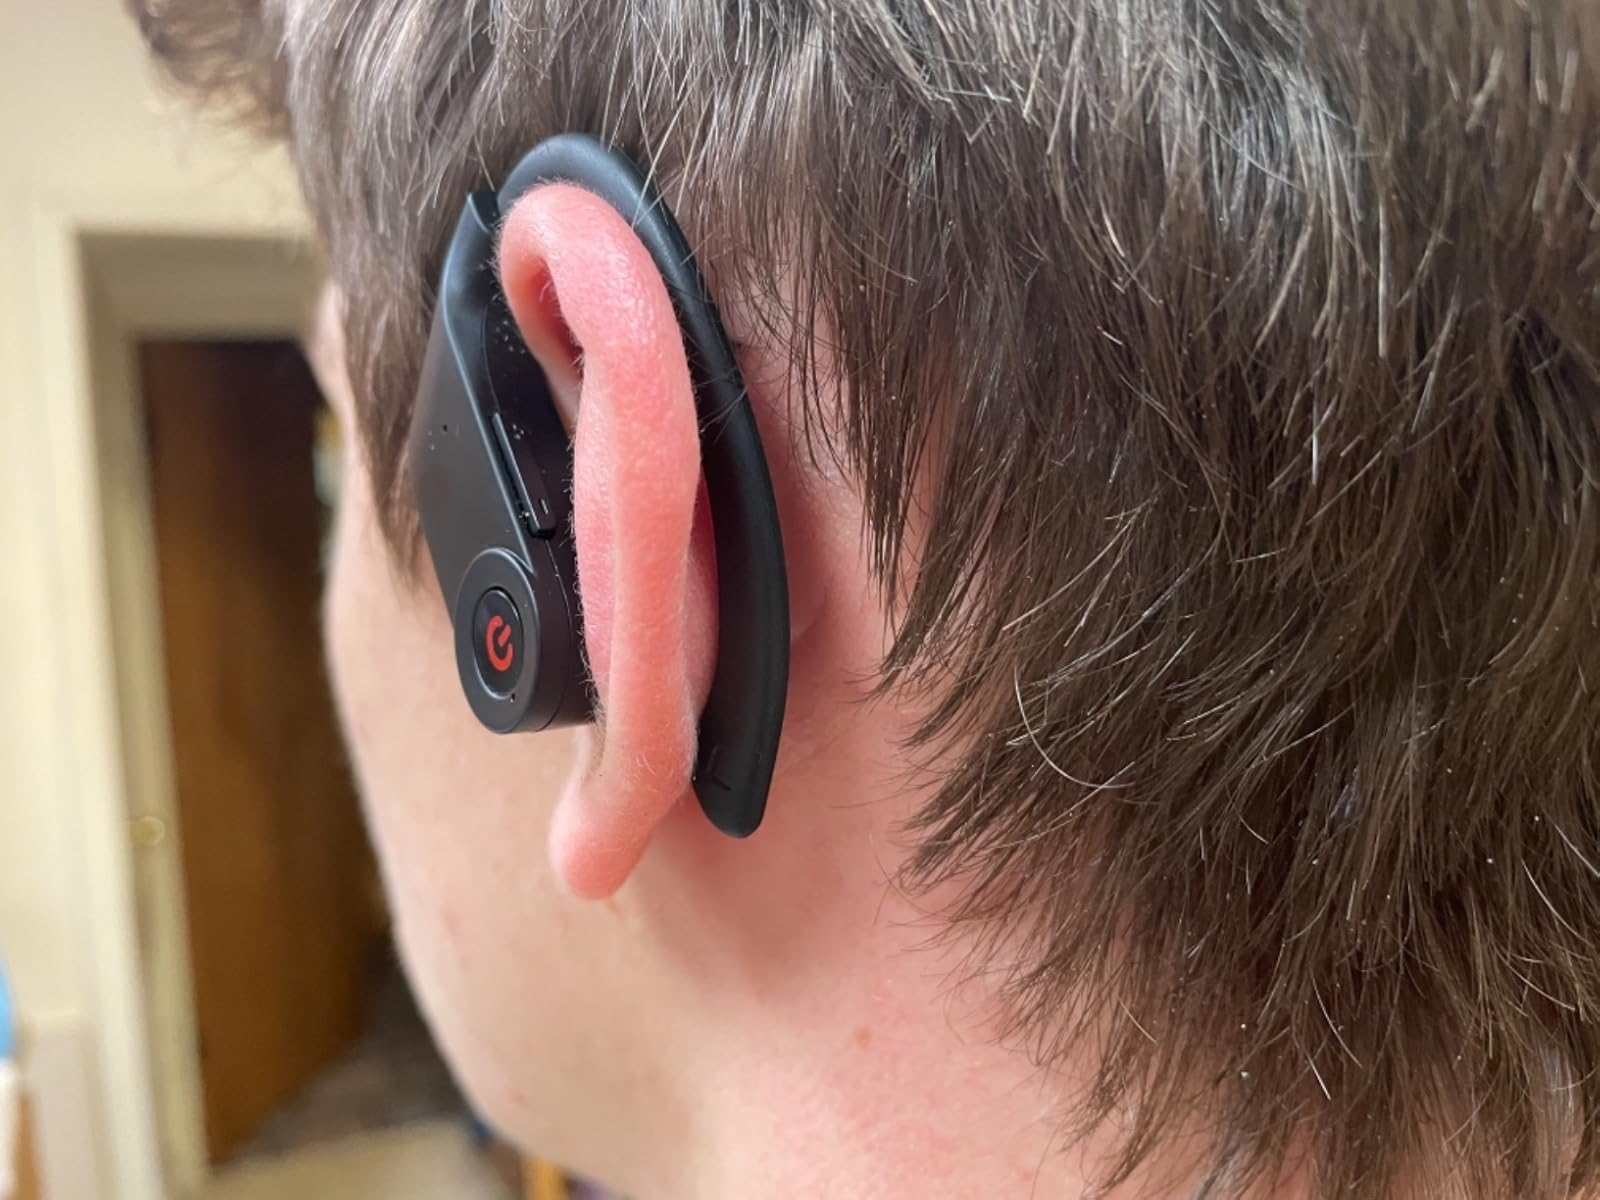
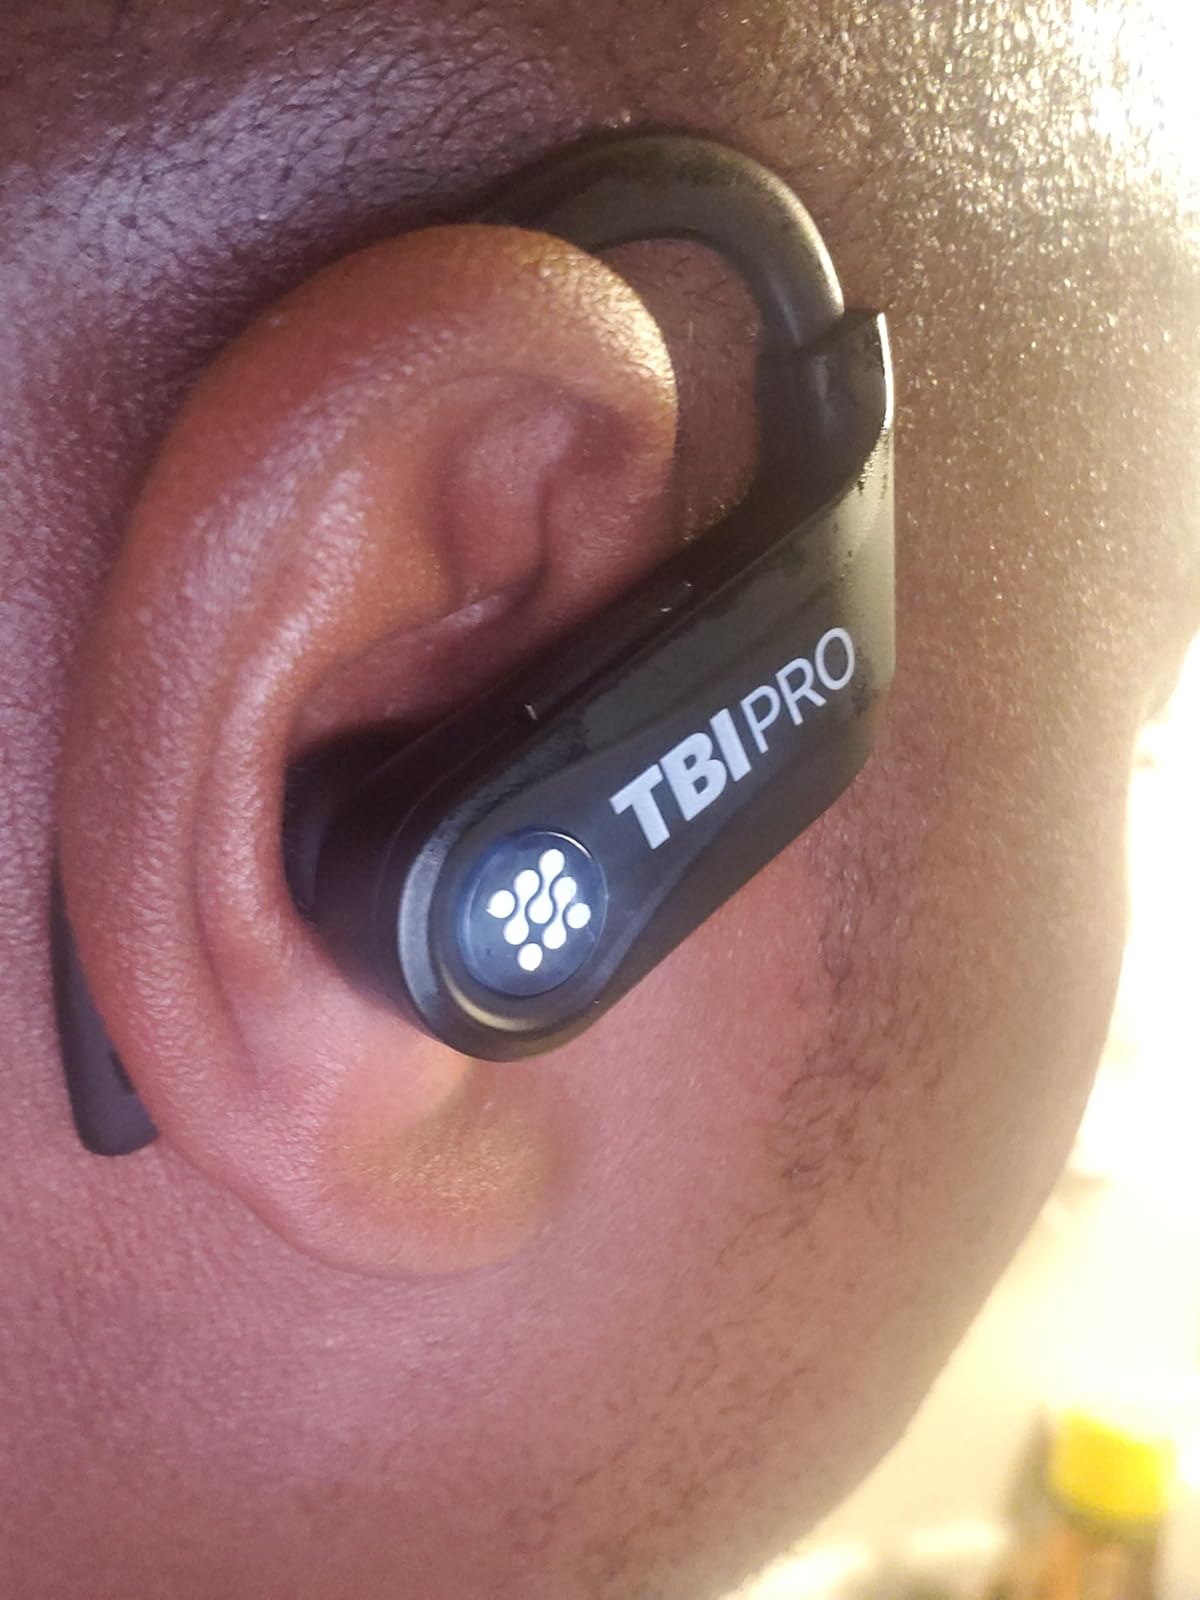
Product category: earbuds
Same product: no